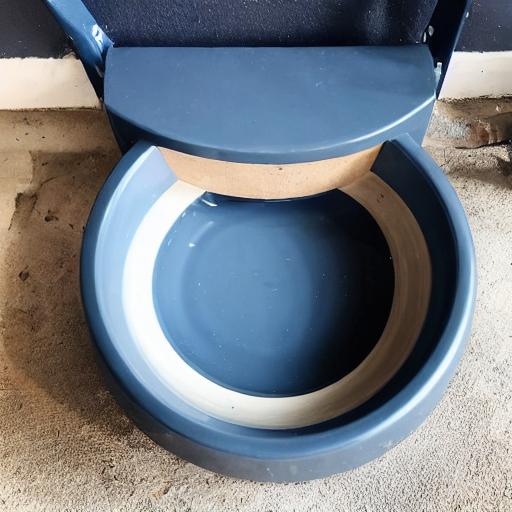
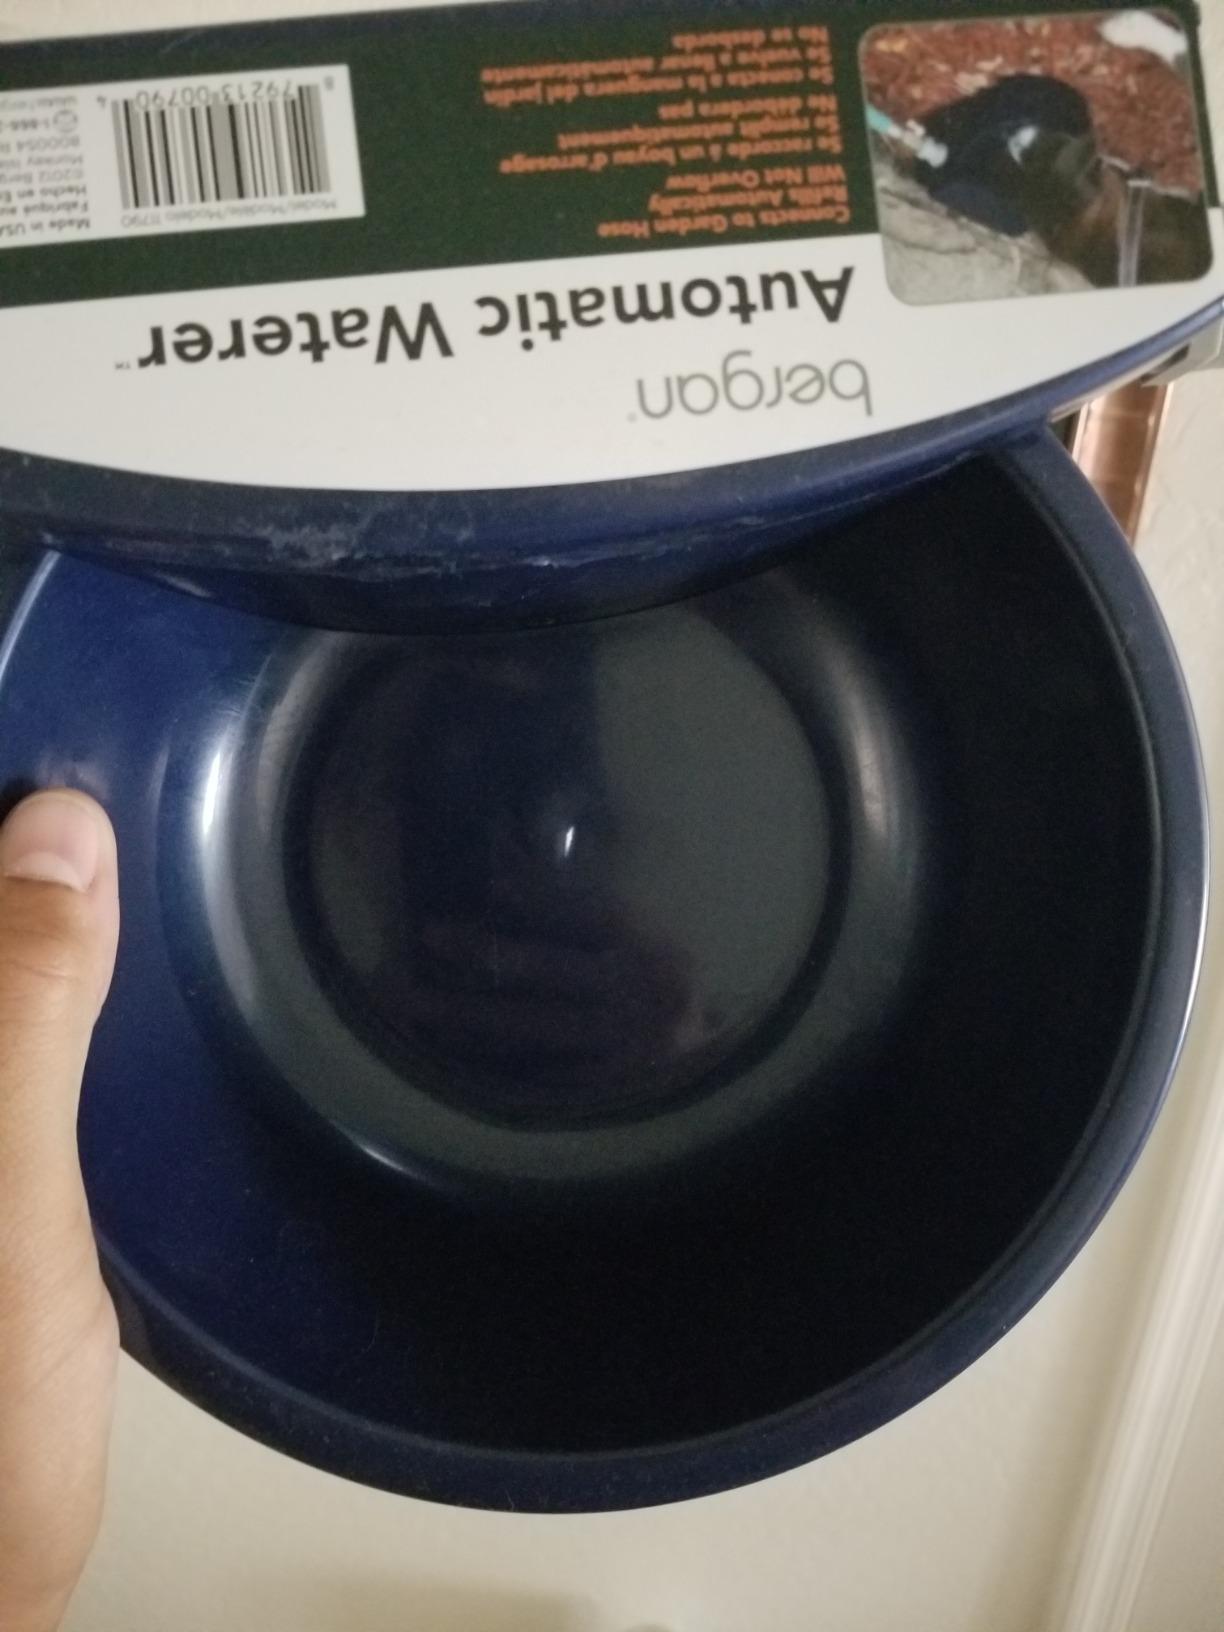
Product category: items_bowl
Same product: no